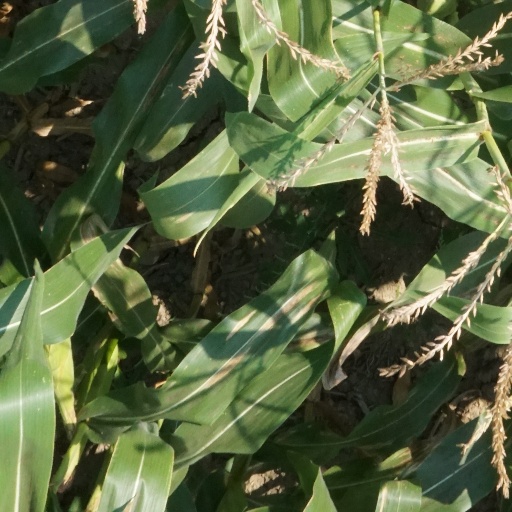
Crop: maize; corn